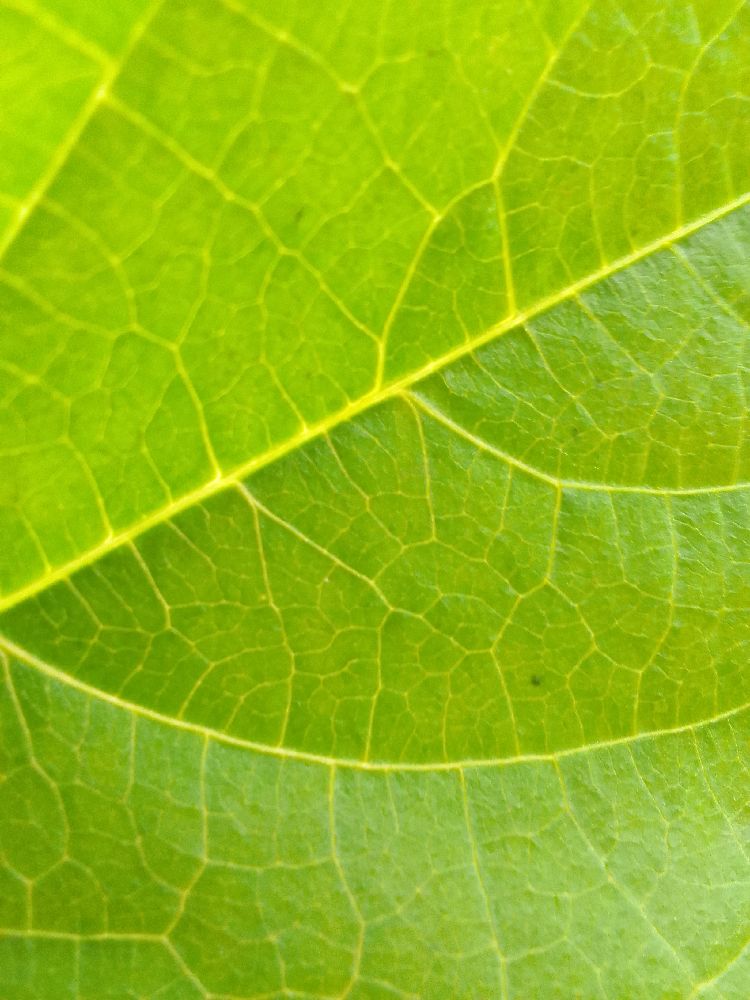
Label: healthy